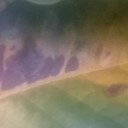
Label: Leaf_rust